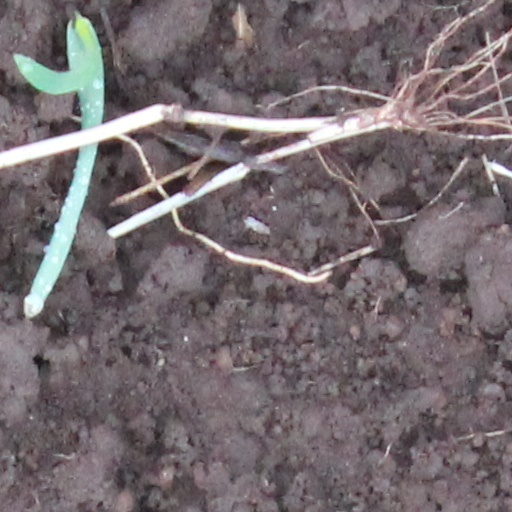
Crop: wheat